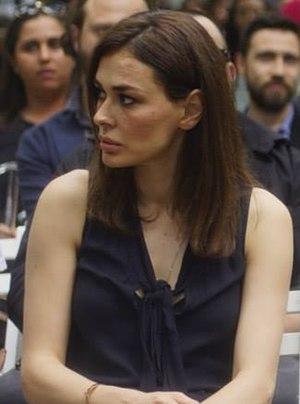
Ayşe Hatun Önal, née le 29 juillet 1978 à Adana, est une chanteuse de pop turque.